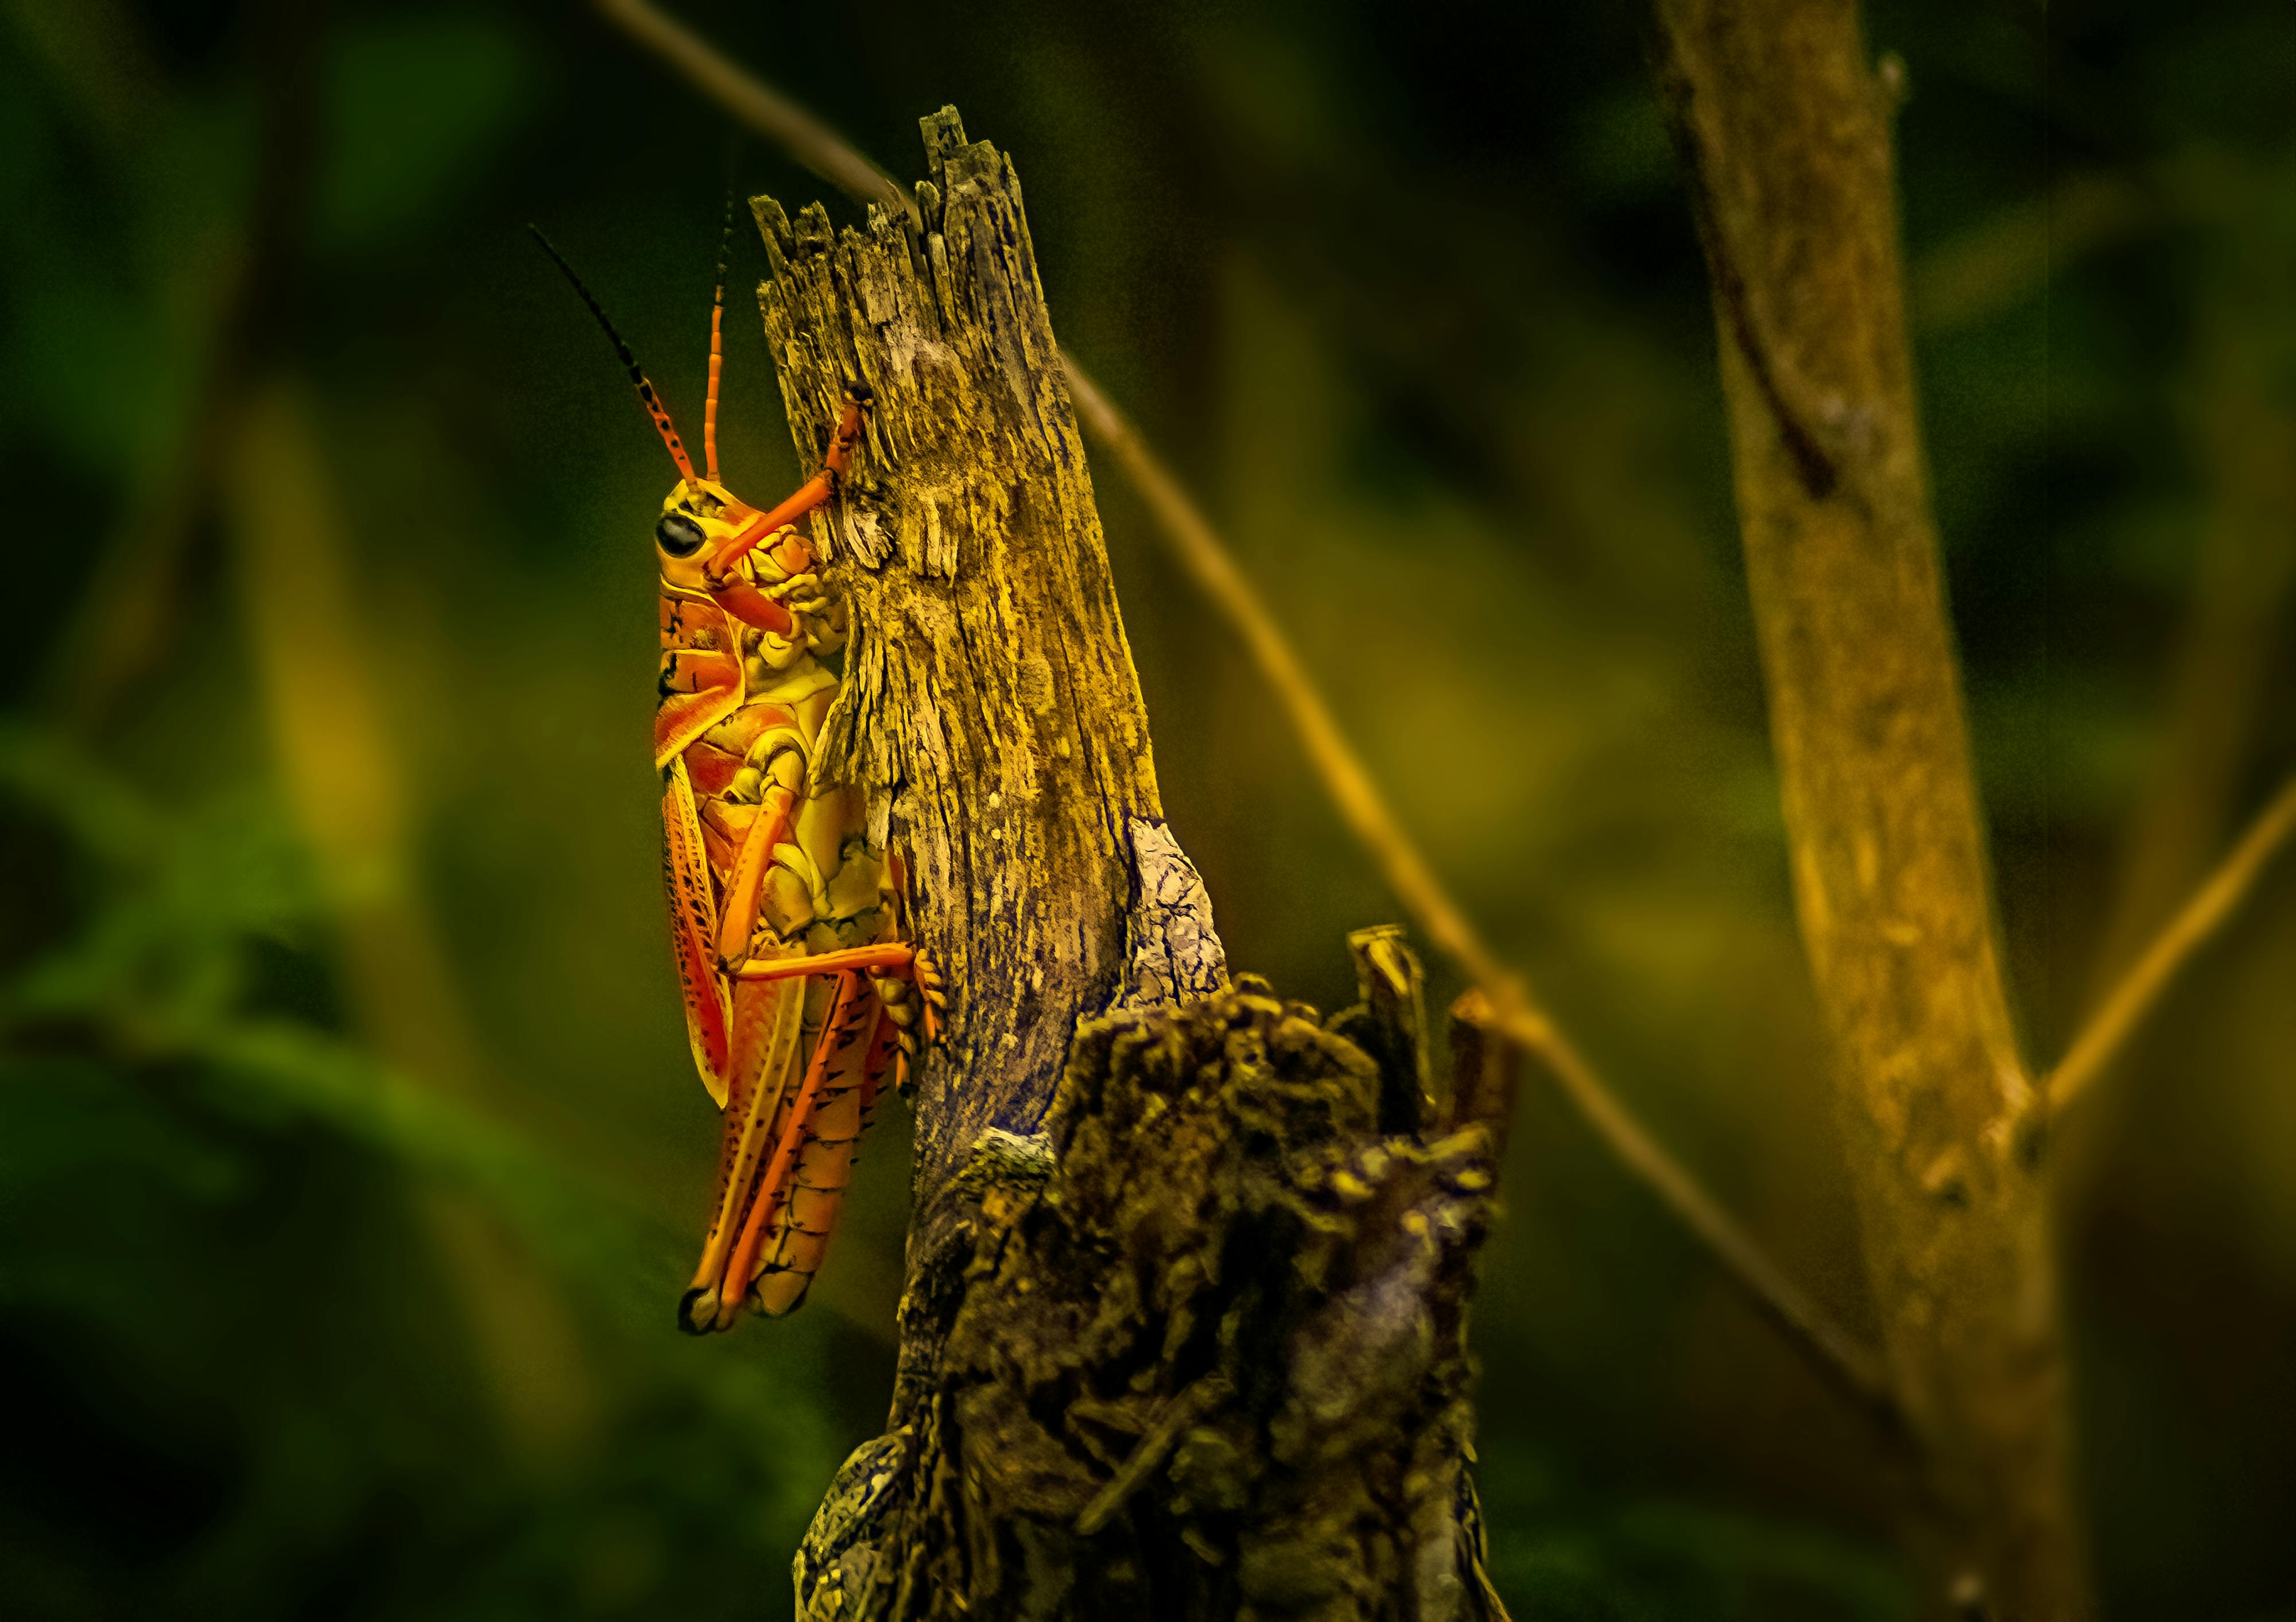
natural, arthropod, terrestrial plant, wood, natural landscape, insect, grass, pest, terrestrial animal, twig, trunk, natural material, forest, parasite, macro photography, invertebrate, pattern, jungle, plant stem, wildlife, arachnid, plant, spider, landscape